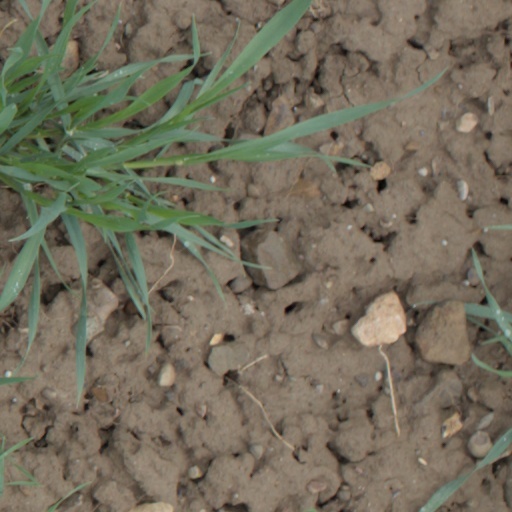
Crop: wheat